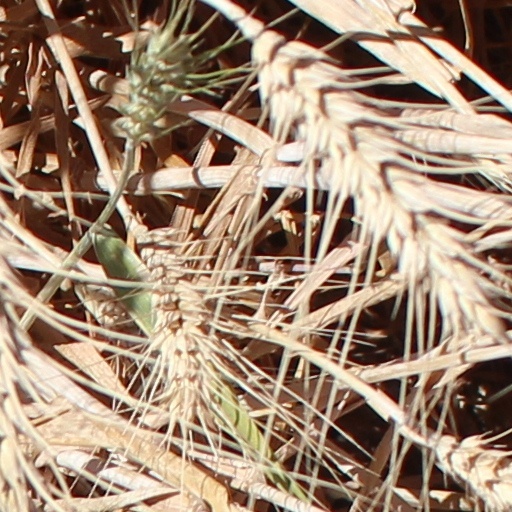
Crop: wheat